Arundhati Bhattacharya

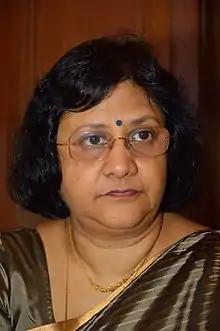
Bhattacharya in May 2014

Arundhati Bhattacharya (born on 18th March 1956) is the chairperson and chief executive officer for Salesforce, India. She is also retired Indian banker and former Chairperson of the State Bank of India. She is the first woman to be the Chairperson of State Bank of India. In 2016, she was listed as the 25th most powerful woman in the world by "Forbes". She is the only Indian corporate leader listed on Fortune's world's greatest leaders list ranked at 26.